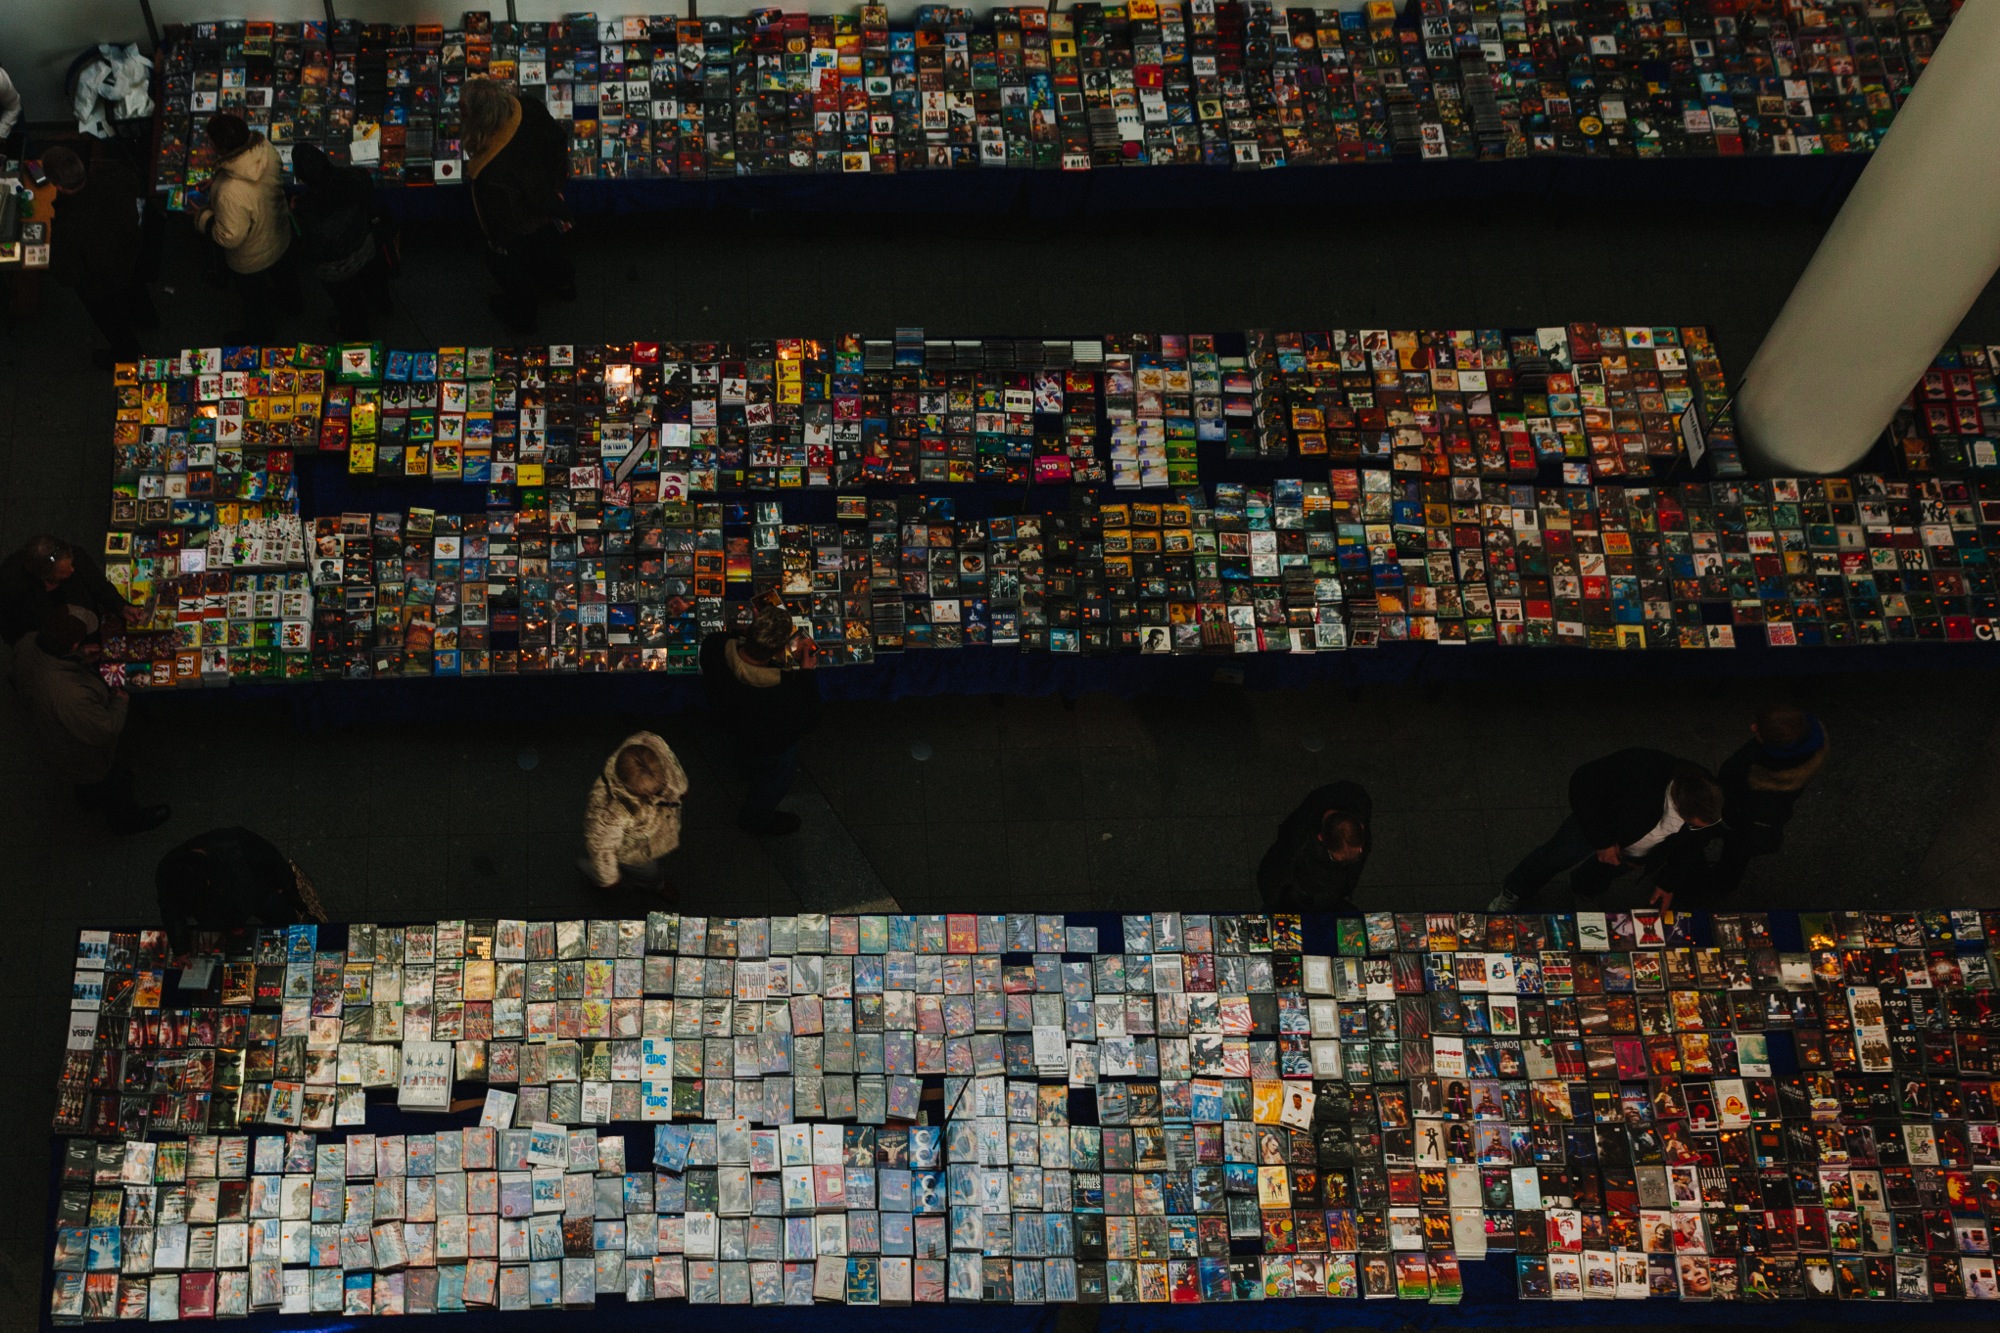
shop, collection, indoor, toy, art, publicdomain, background, rows, dvd, games, comics, movies, customers, videostore, display device